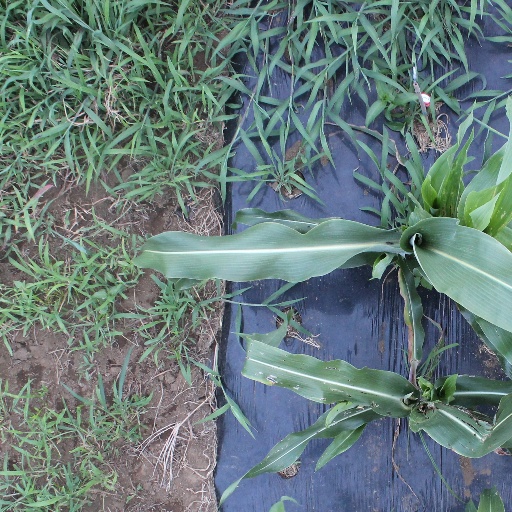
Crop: sorghum